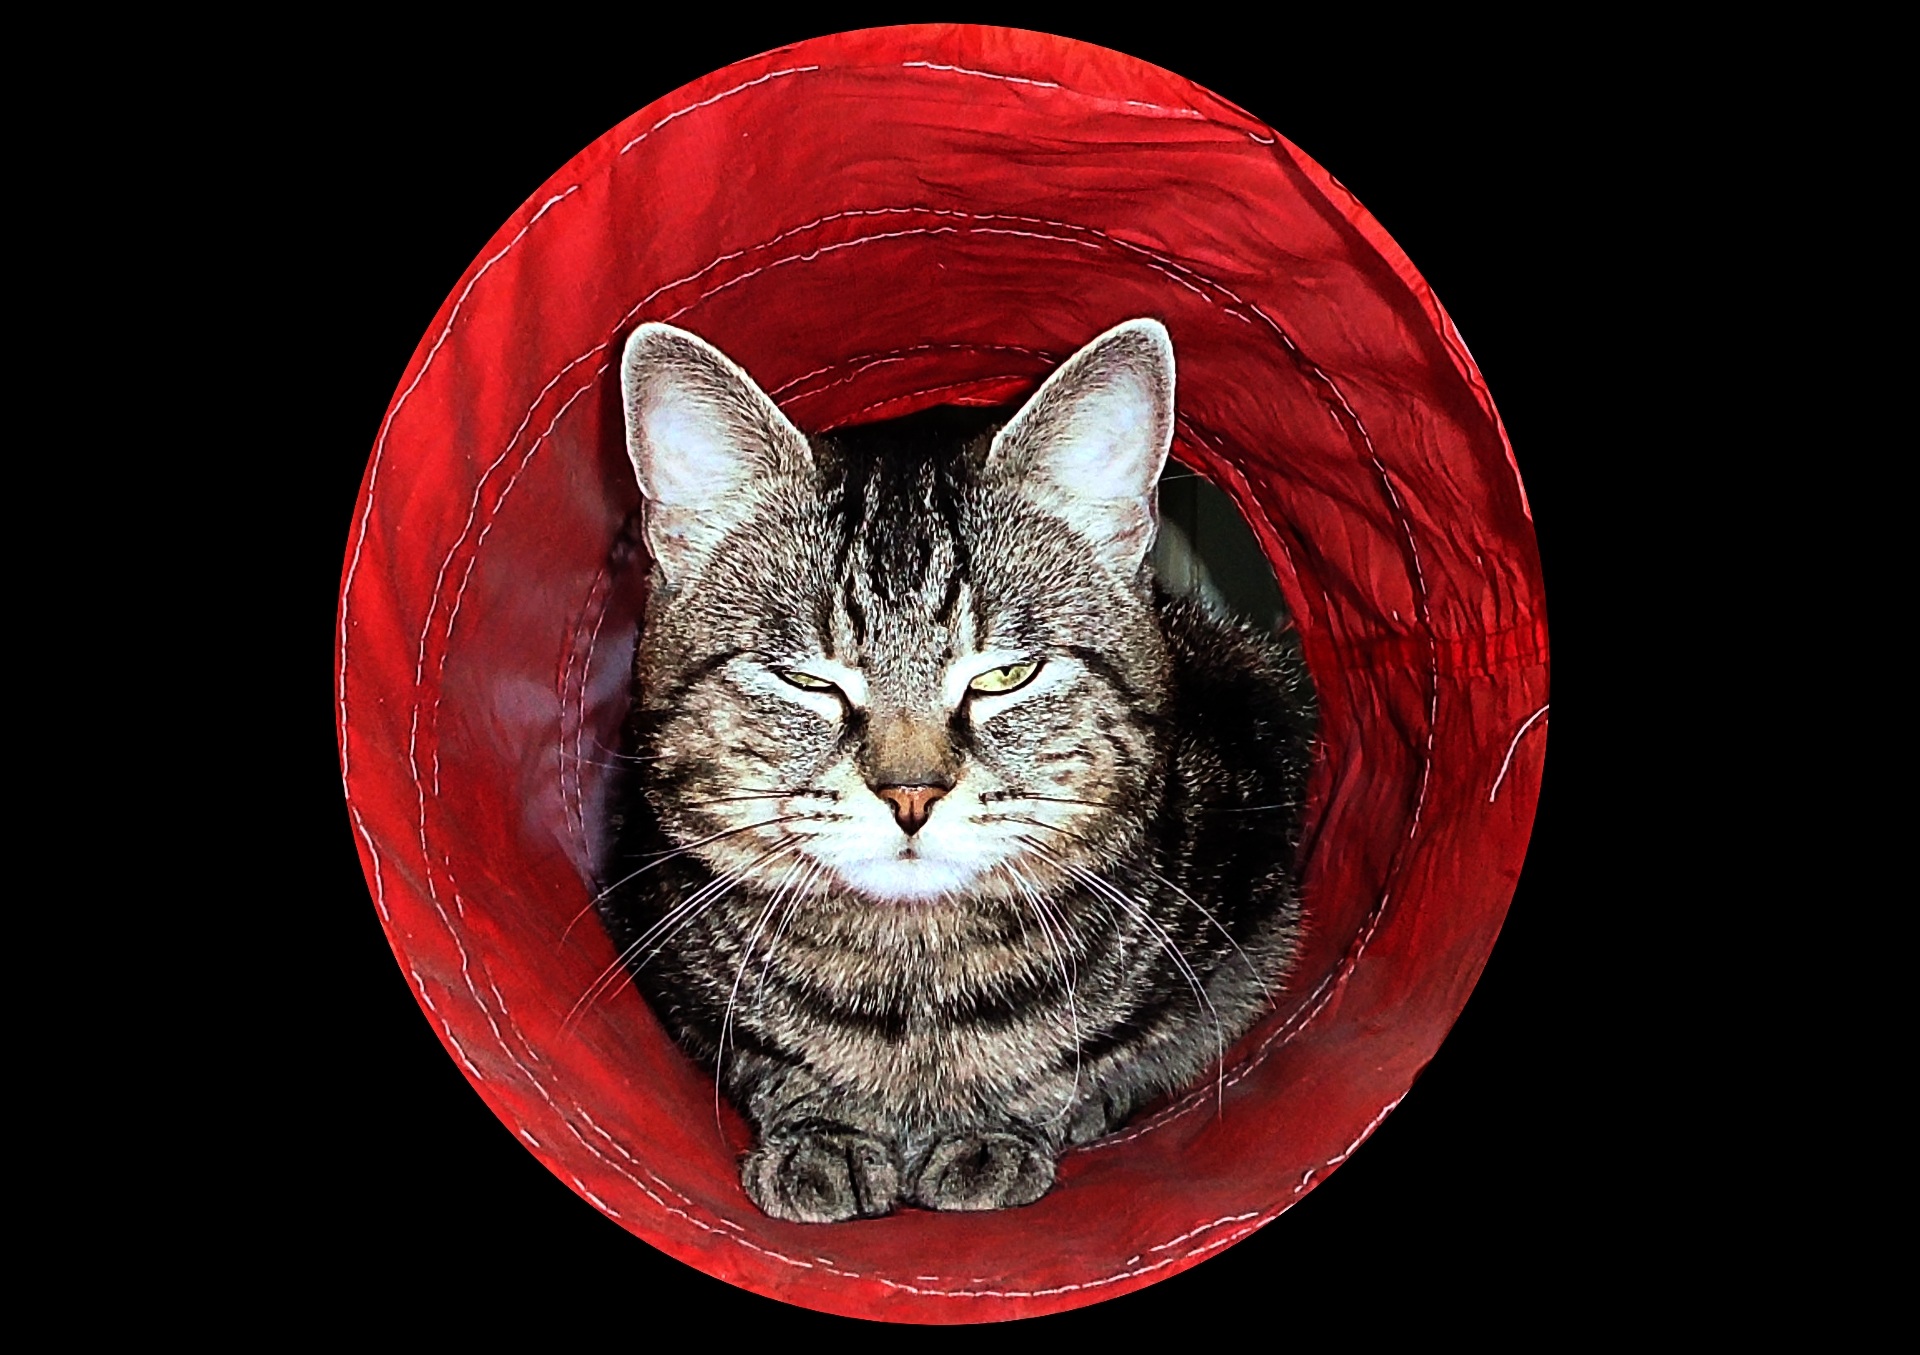
sweet, cute, cat, mammal, pets, whiskers, illustration, dreamy, domestic cat, small to medium sized cats, cat like mammal